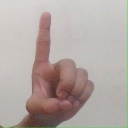
अक्षर: ड